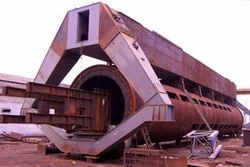
Label: Bulk_Material_Handling